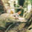
Label: possum